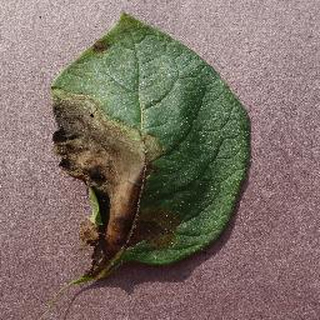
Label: potato_late_blight